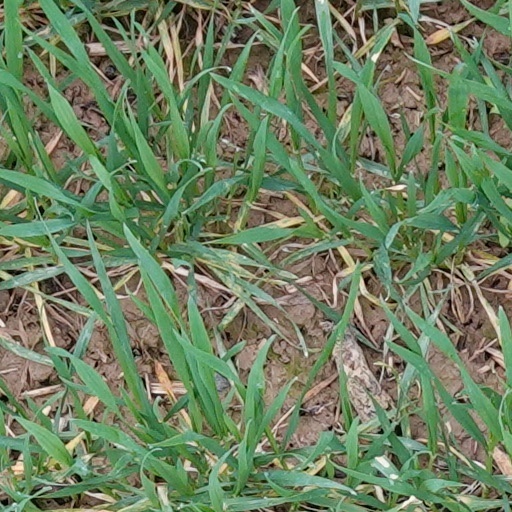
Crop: wheat